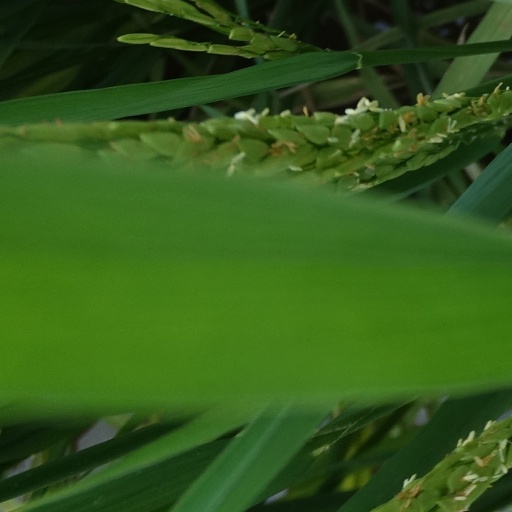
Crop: rice